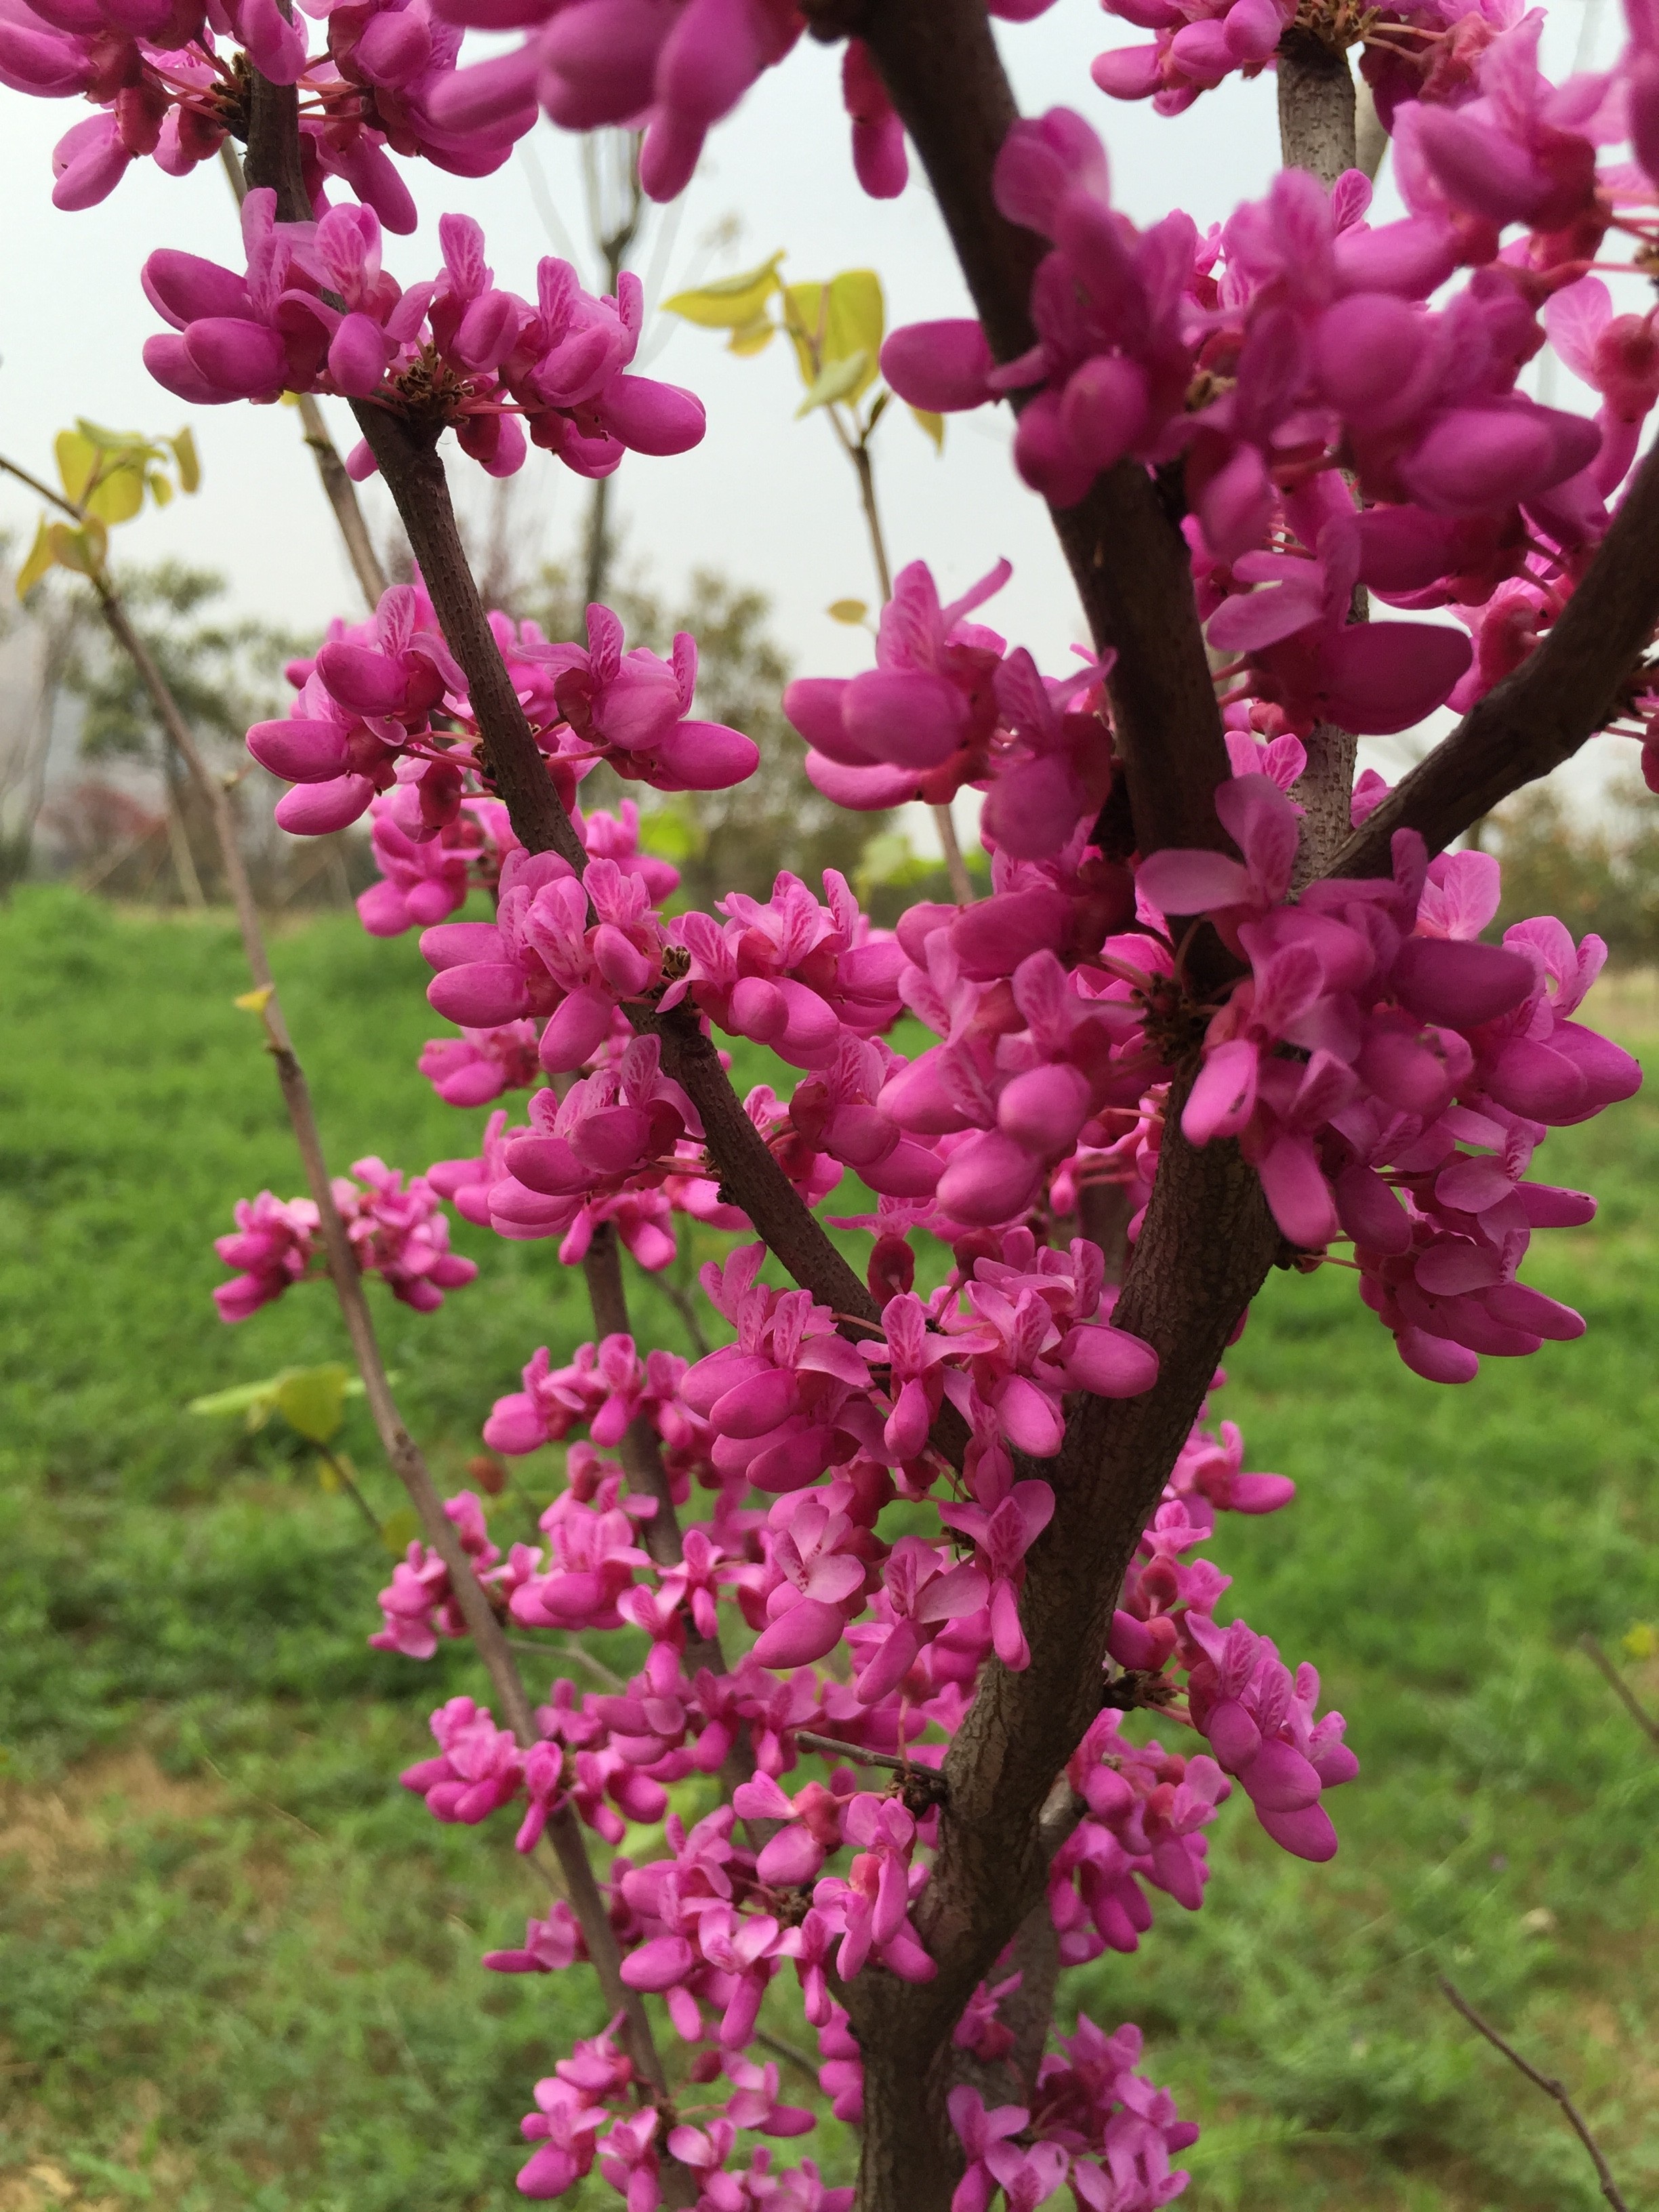
tree, branch, blossom, plant, flower, food, spring, produce, natural, fresh, botany, pink, flora, wildflower, flowers, shrub, bright, beautiful, lilac, cloudy day, flowering plant, woody plant, land plant, strings of red